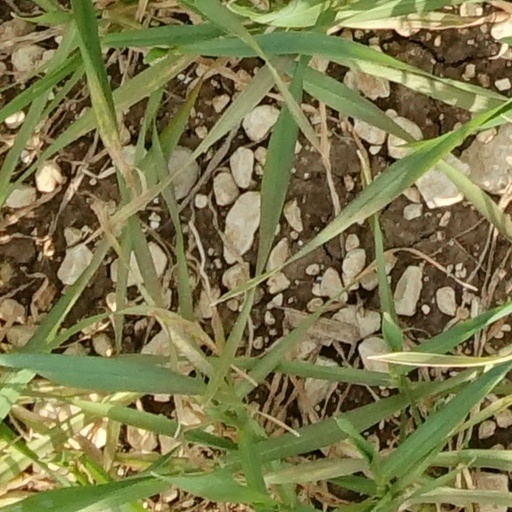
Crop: wheat